Twisted Colossus

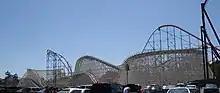

For its next attraction to debut in 1978, Magic Mountain wanted a wooden roller coaster for the classic "rumble and sway" experience that they felt was missing from steel coasters. They hired Ohio-based International Amusement Devices (IAD), who began designing Colossus in January 1977. IAD in turn subcontracted Bernard Brothers Construction for the construction of the ride, Continental Consultants for all of the mechanical systems, and Lorenz & Williams for the structural engineering and electronic systems. A member of the design team traveled to Mexico City to study Montaña Rusa – the largest wooden roller coaster in the world at the time – in order to help plan for the project.